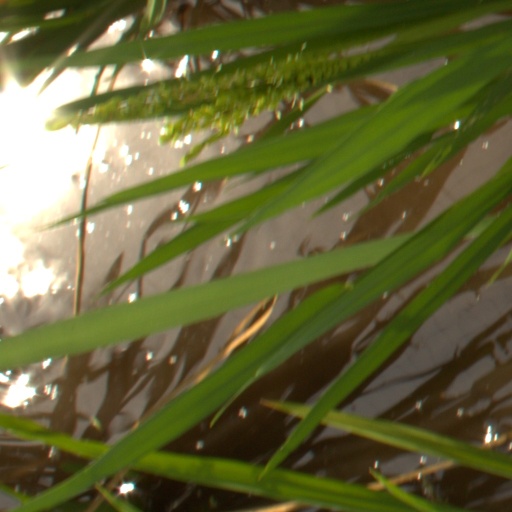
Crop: rice